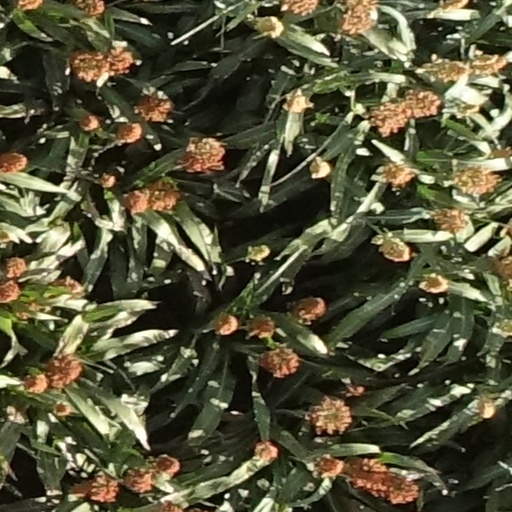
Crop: sorghum